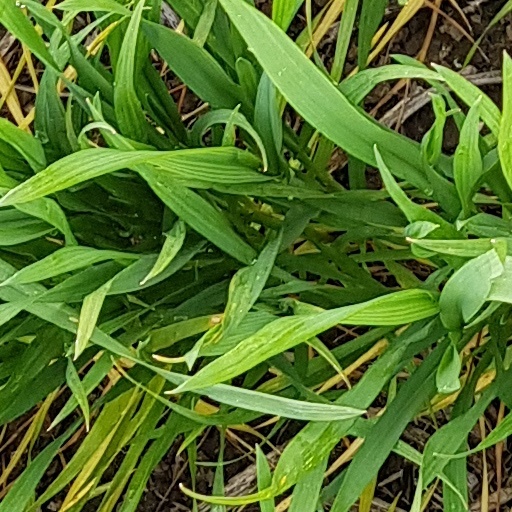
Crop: wheat